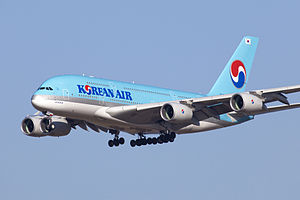
Korean Air
Korean Air er det største flyselskab fra Sydkorea, og har hovedhub på Incheon International Airport i Seoul.